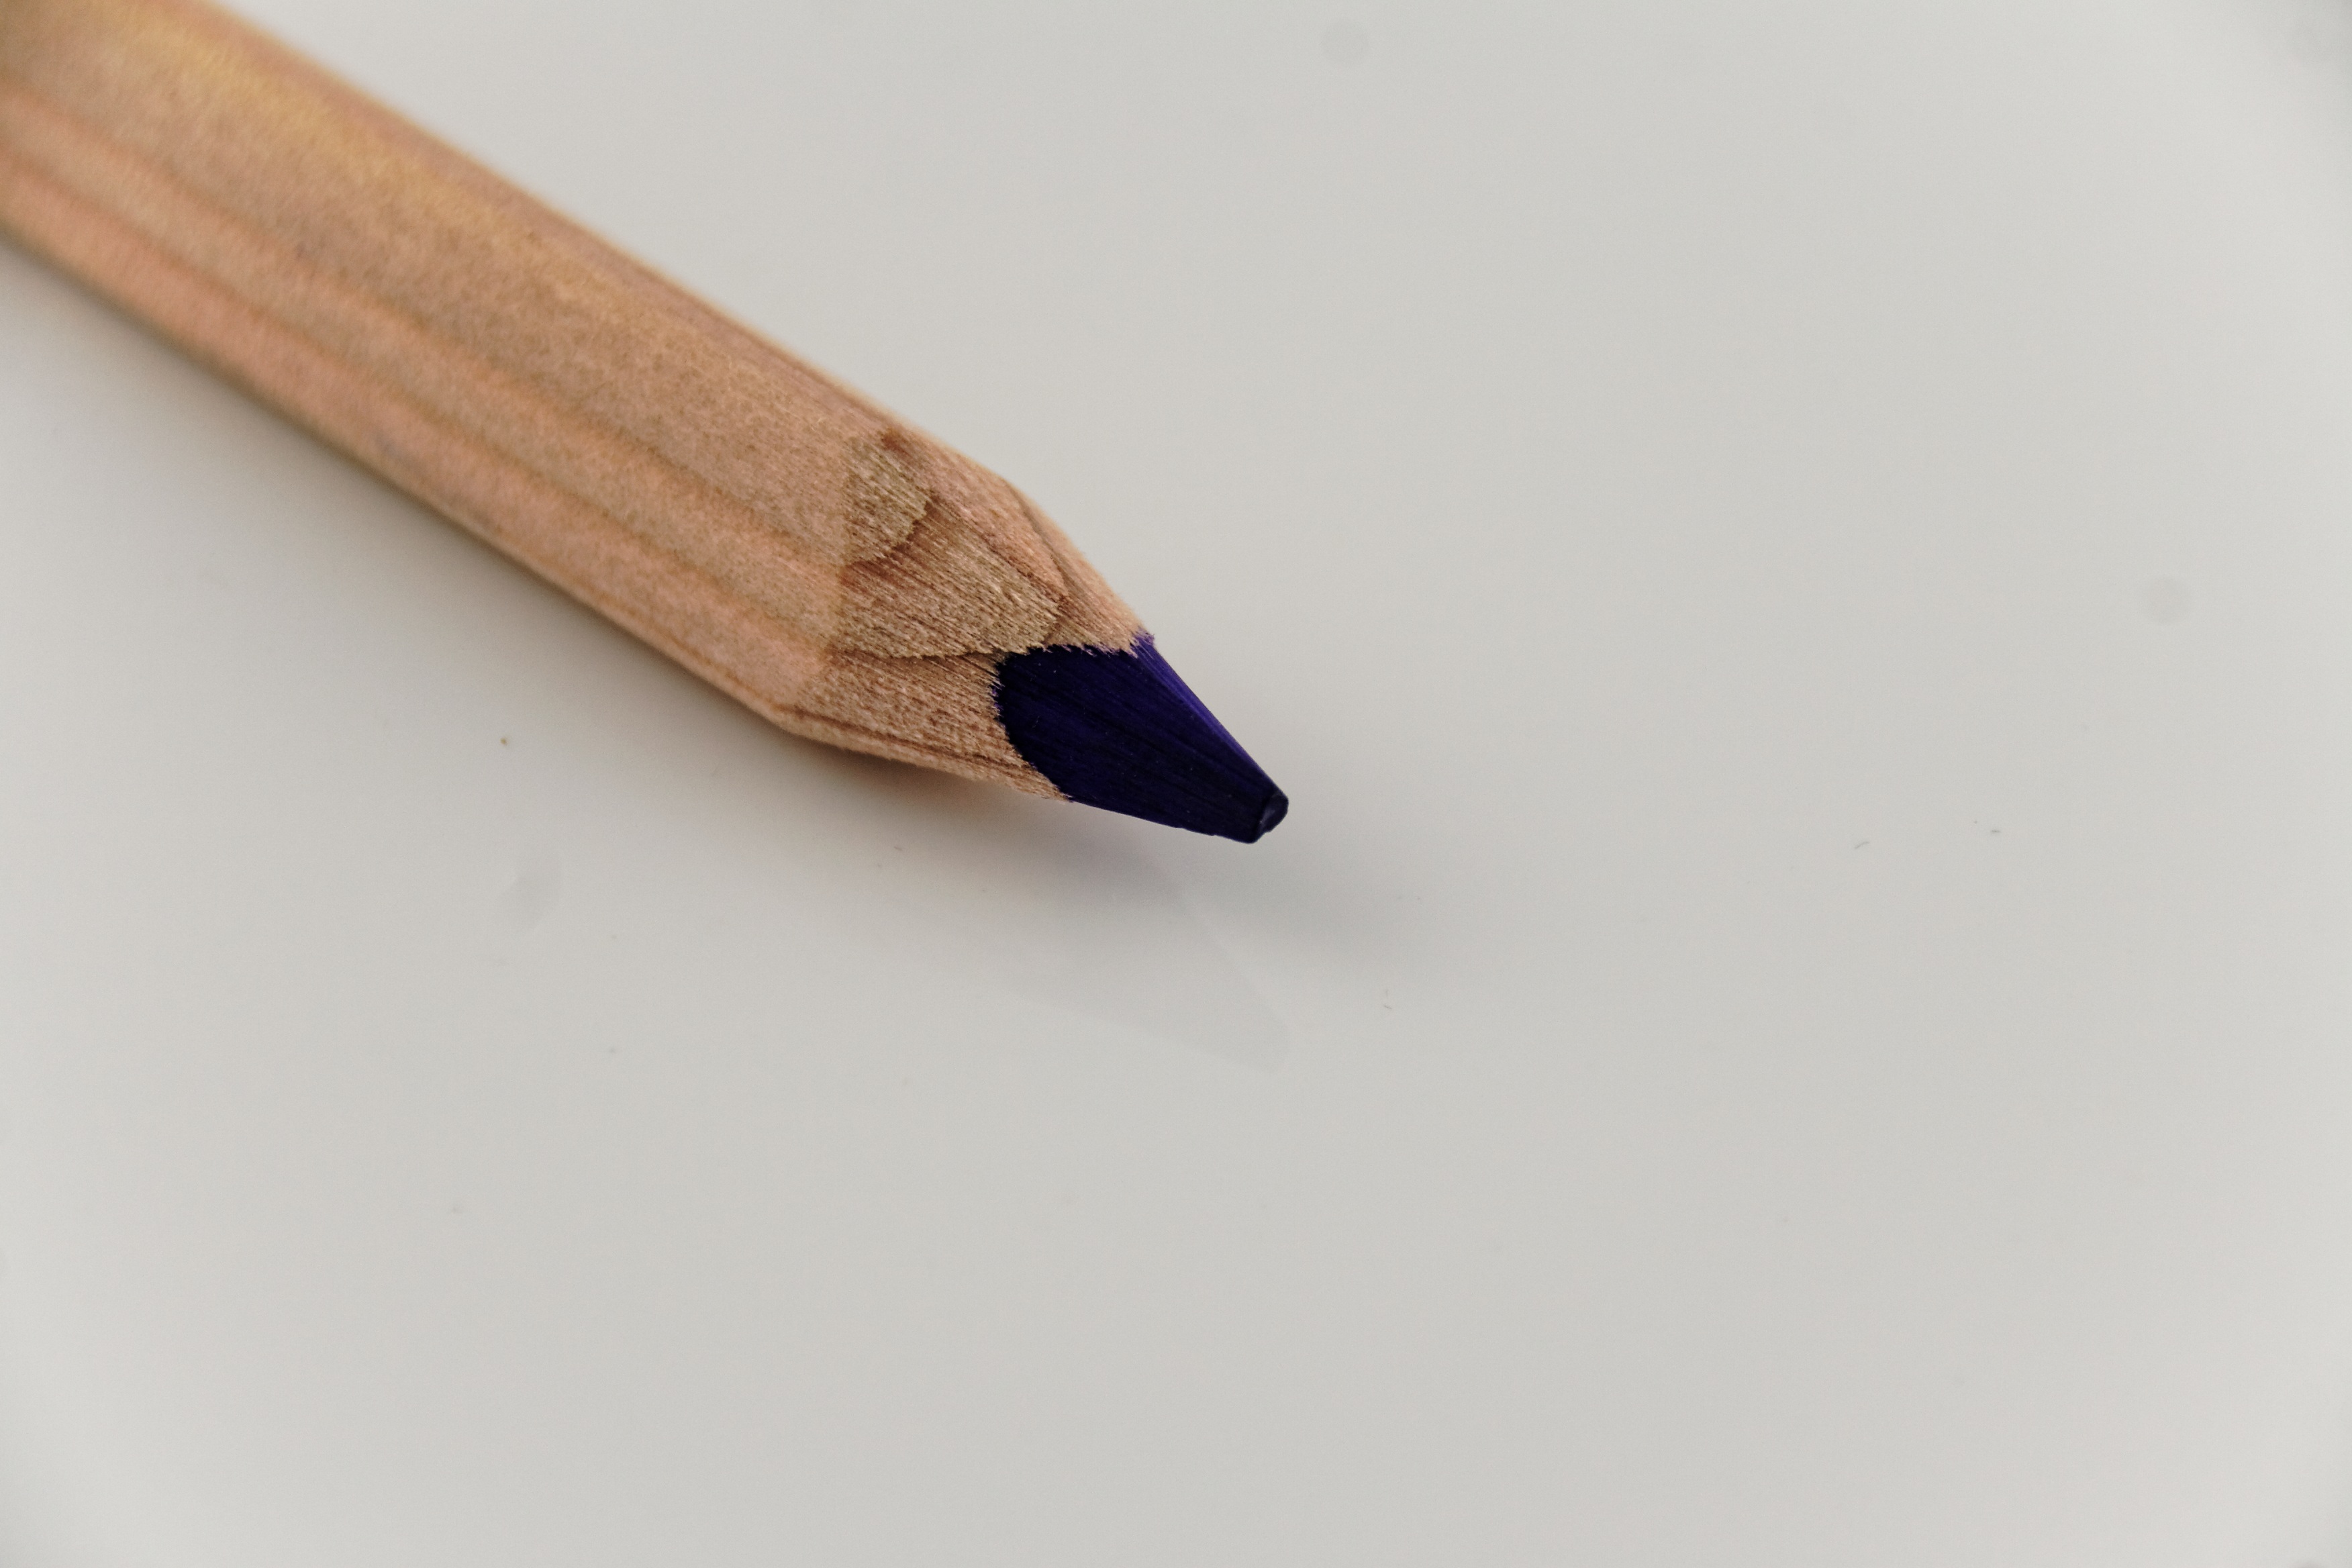
writing, hand, pencil, pen, finger, colorful, art, children, creativity, pens, school, draw, leave, pointed, colored pencils, colour pencils, writing accessories